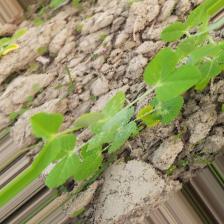
Label: Powdery Mildew